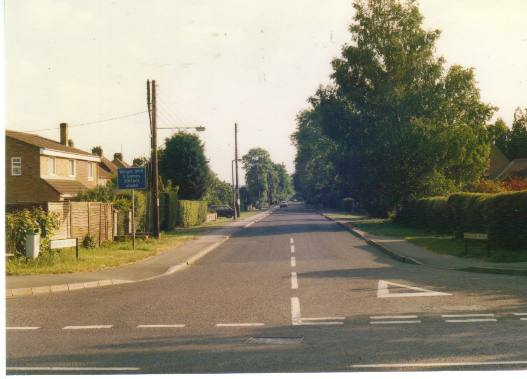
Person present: No